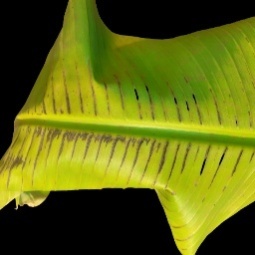
Label: Magnesium